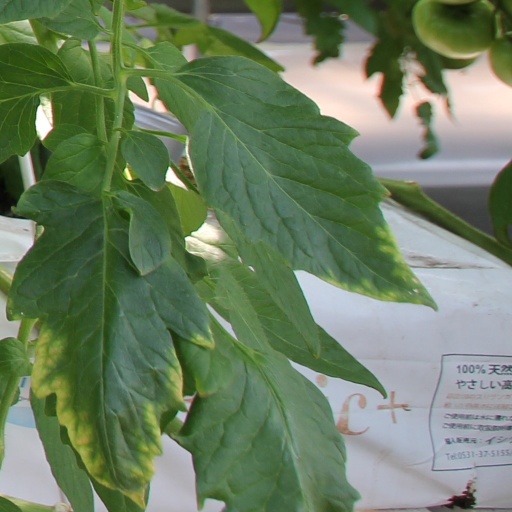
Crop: tomato